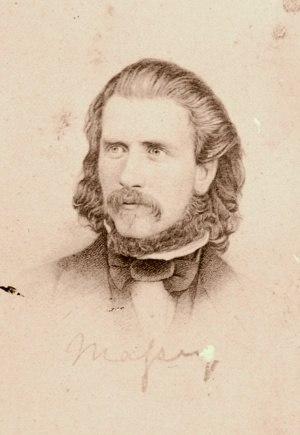
Gerald Massey, né le 29 mai 1828 à Tring et mort le 29 octobre 1907, était un poète et écrivain anglais. Il a notamment écrit sur le spiritualisme moderne anglo-saxon et l'Égypte antique.